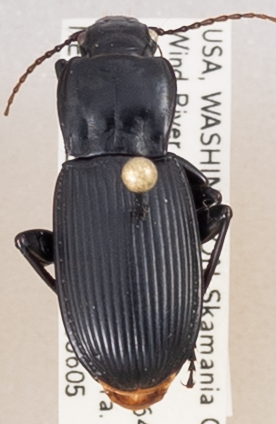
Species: Pterostichus herculaneus
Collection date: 2018-06-05
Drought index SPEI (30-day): -2.09
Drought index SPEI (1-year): -0.432
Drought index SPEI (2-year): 0.71